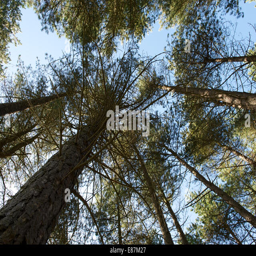
looking upwards through the trees